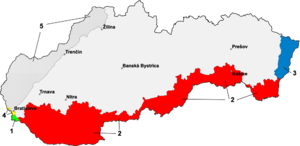
La guerre hungaro-slovaque est un court conflit qui s'est déroulé du 23 mars au 4 avril 1939 entre le Royaume de Hongrie et la République slovaque en Slovaquie orientale dans le contexte de l'entre-deux-guerres suite à l'arbitrage de Vienne.
Cet article présente une synthèse de l'histoire de la Slovaquie.